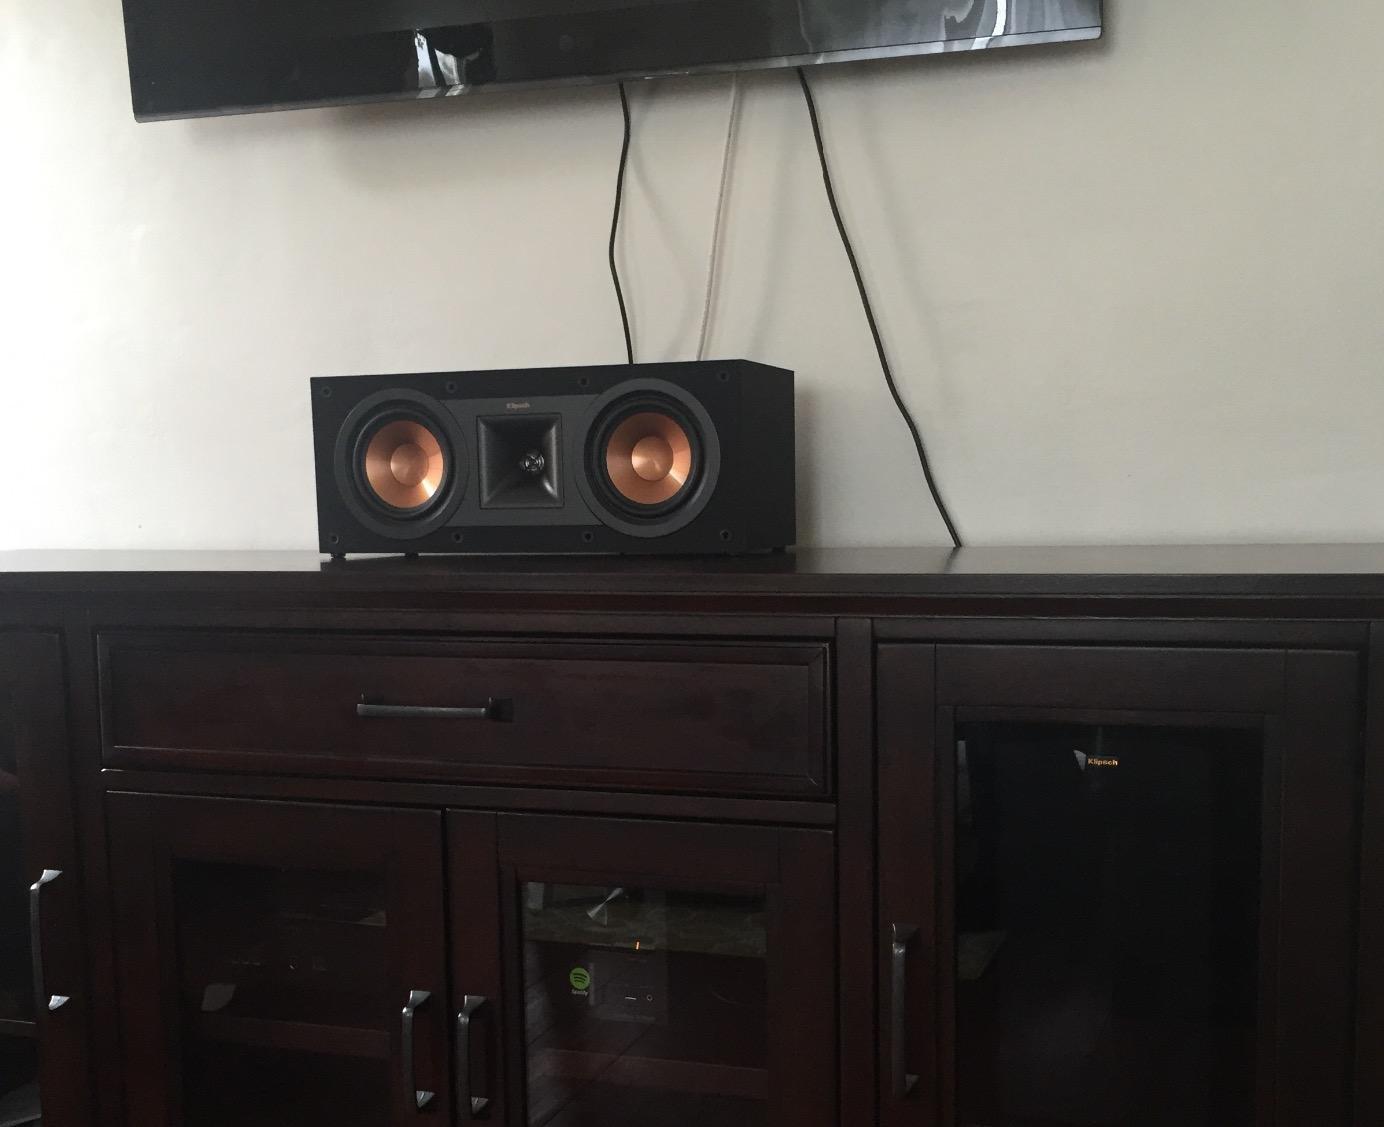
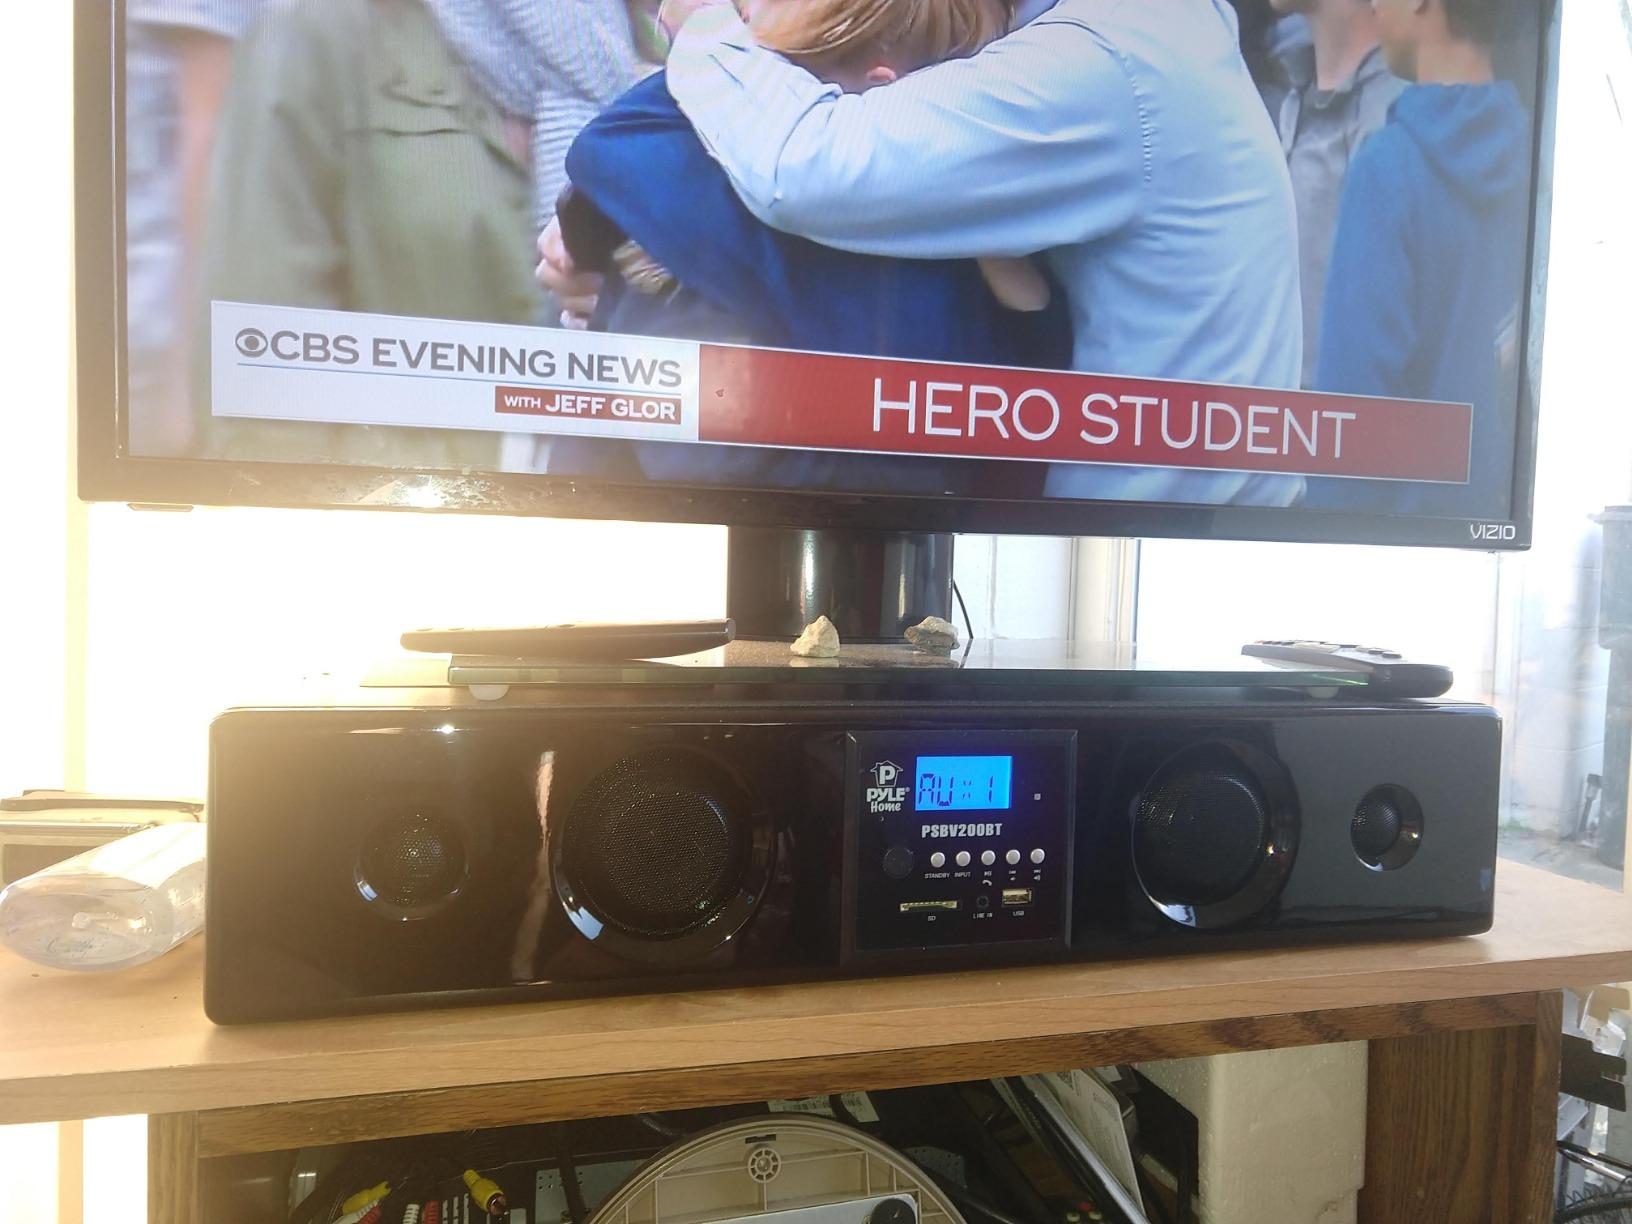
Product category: speaker
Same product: no